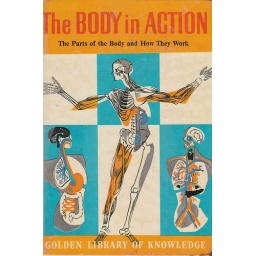
The body in Action golden library of Knowledge